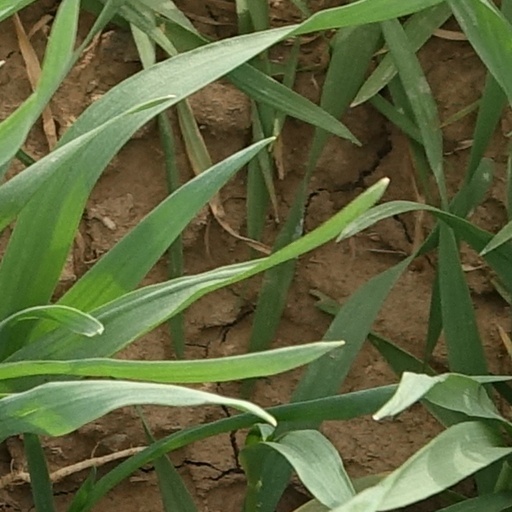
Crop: wheat